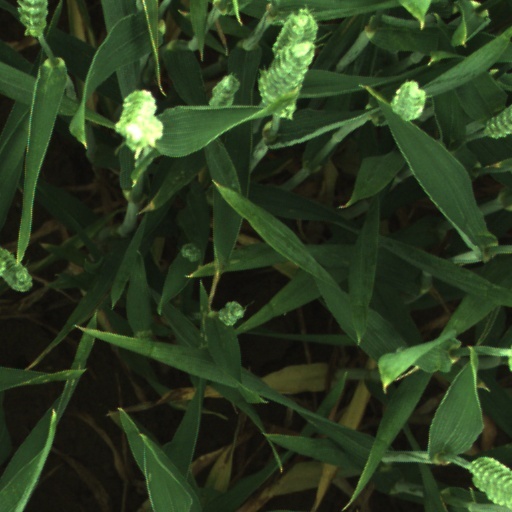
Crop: wheat